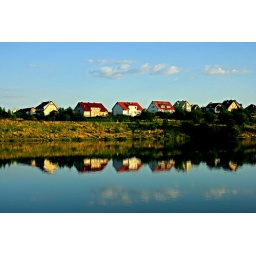
houses by the lake